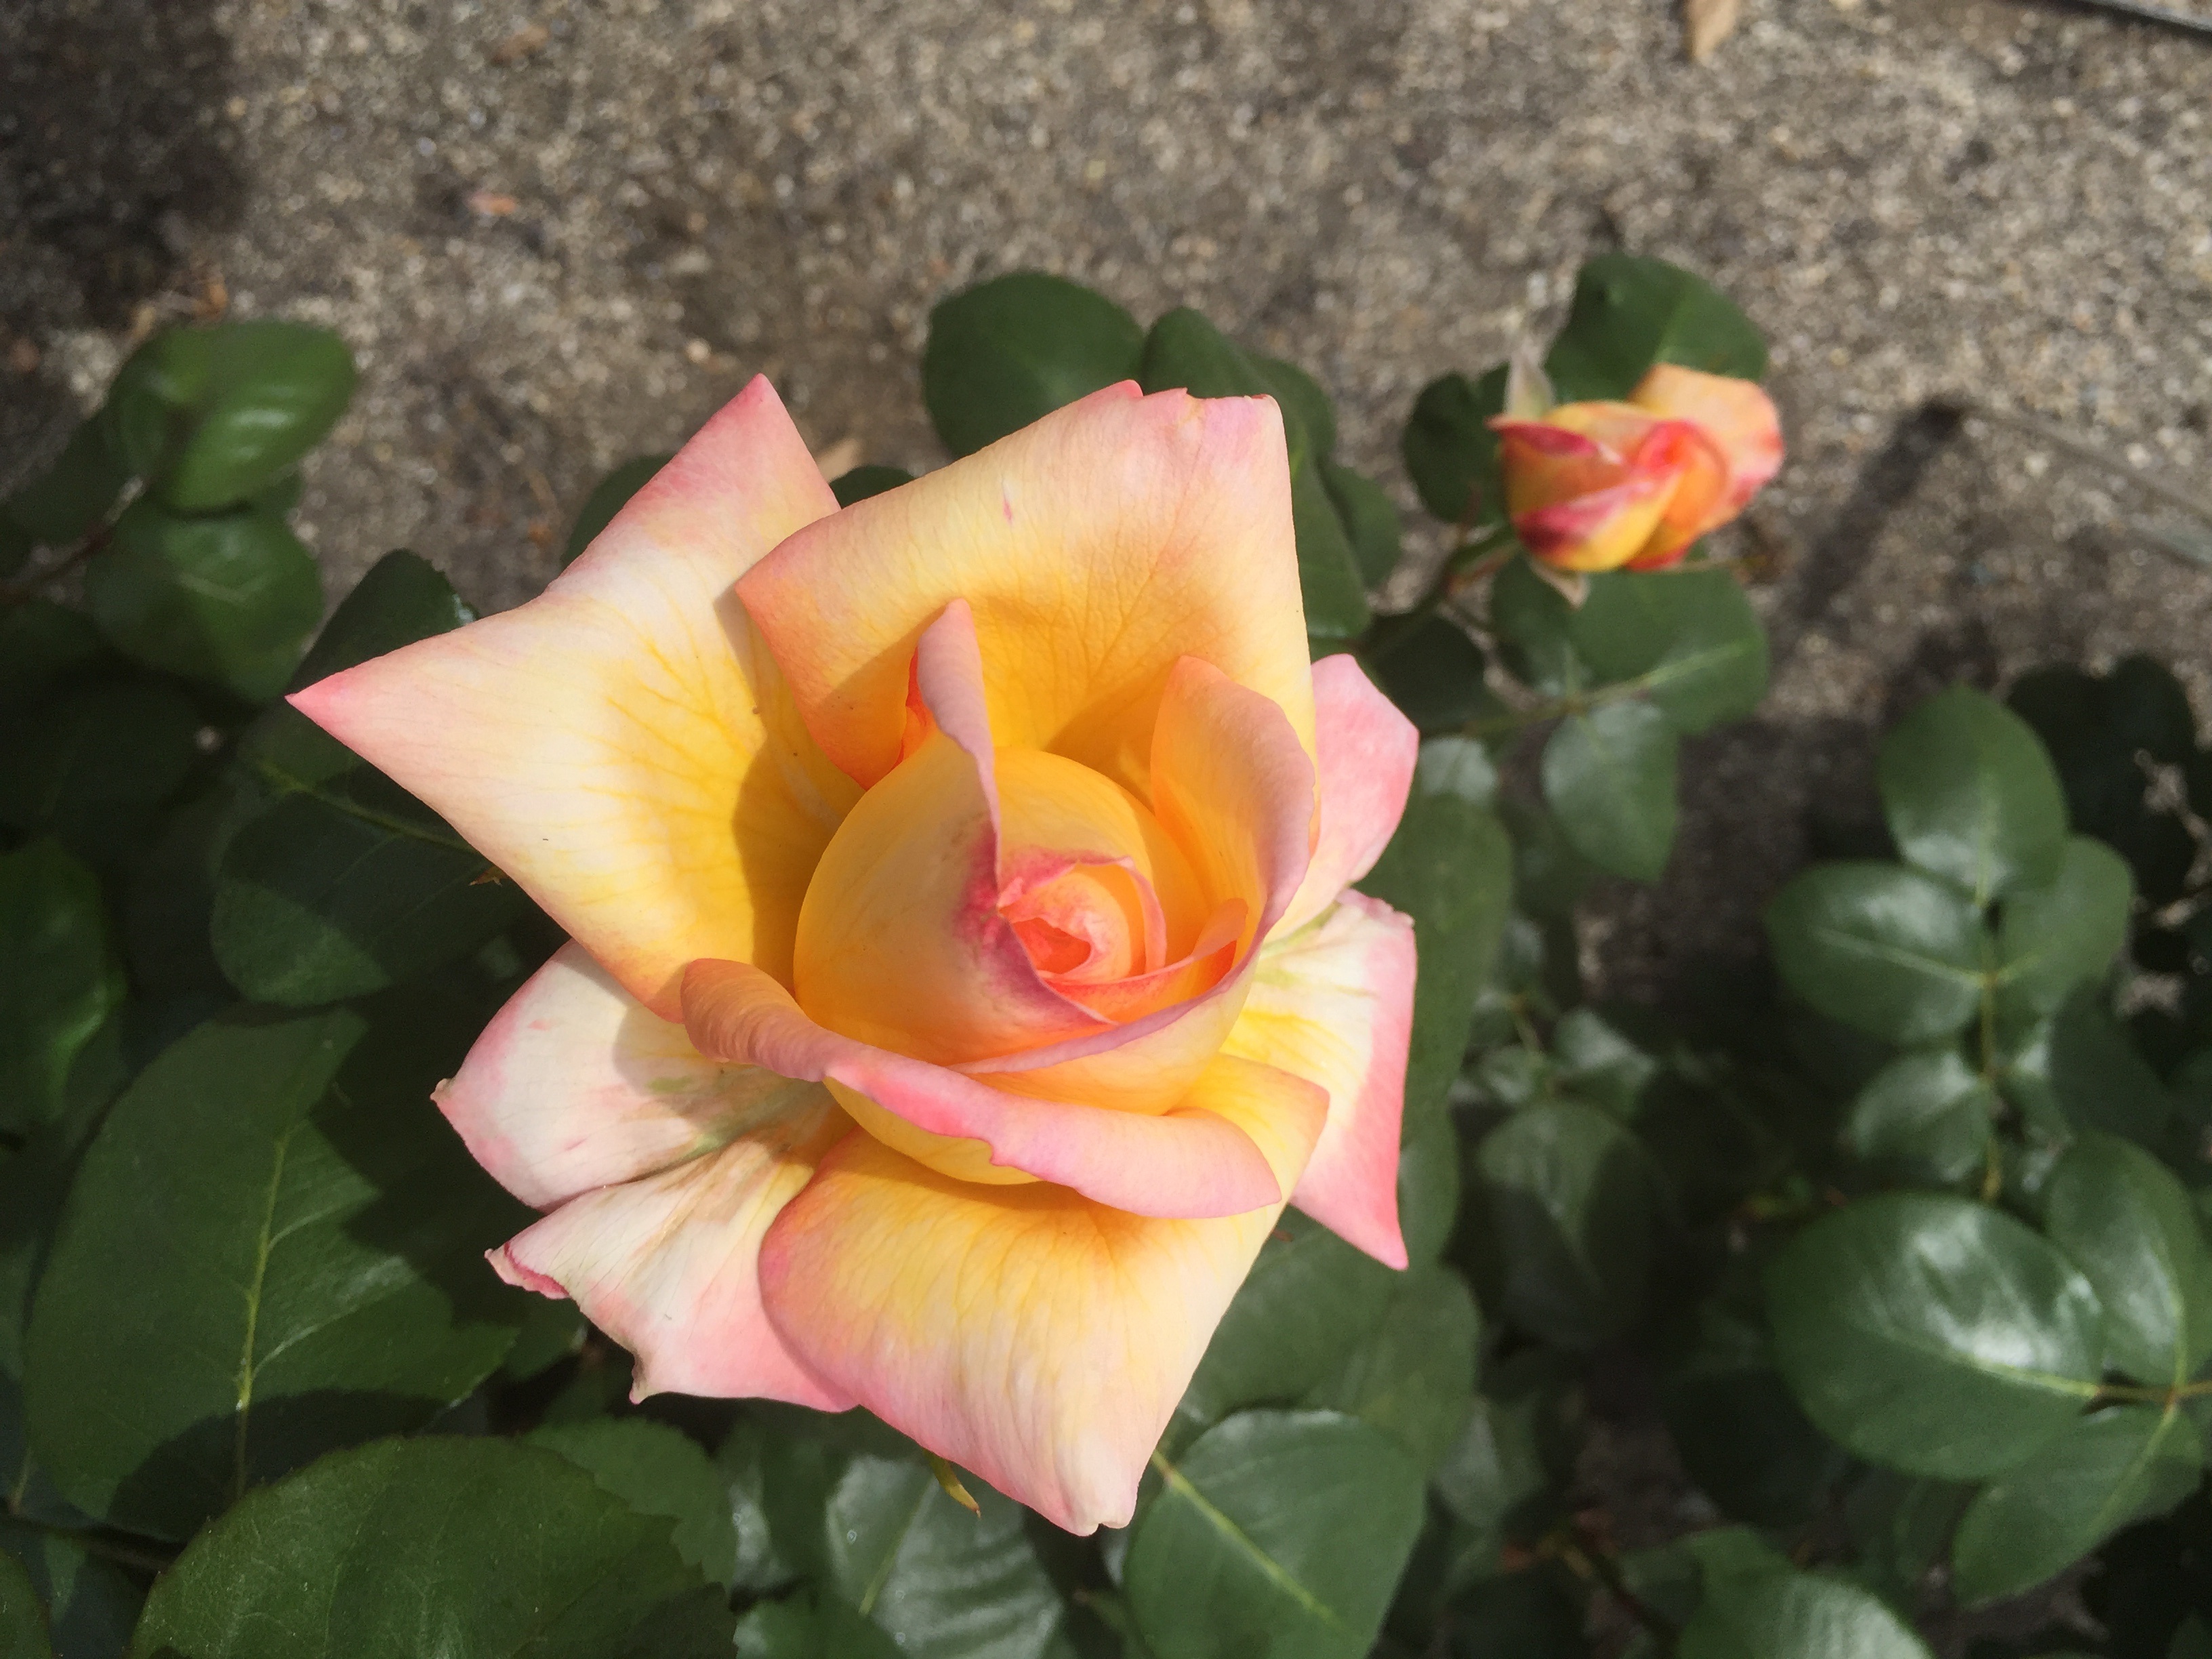
blossom, plant, flower, petal, bloom, summer, floral, rose, spring, garden, flora, floribunda, flowering plant, garden roses, rose family, land plant, rose order, austrian briar